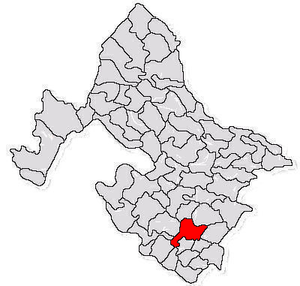
Punghina est une commune roumaine du județ de Mehedinți, dans la région historique de l'Olténie et dans la région de développement du Sud-Ouest.